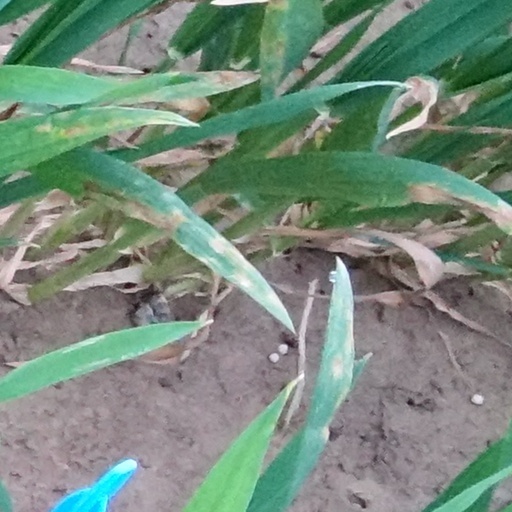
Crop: wheat